Neutral buoyancy simulation as a training aid

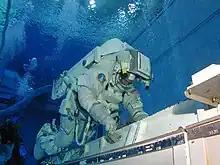
An astronaut training at the Neutral Buoyancy Laboratory at the Johnson Space Center.

Neutral buoyancy simulation with astronauts immersed in a neutral buoyancy pool, in pressure suits, can help to prepare astronauts for the difficult task of working while outside a spacecraft in an apparently weightless environment.